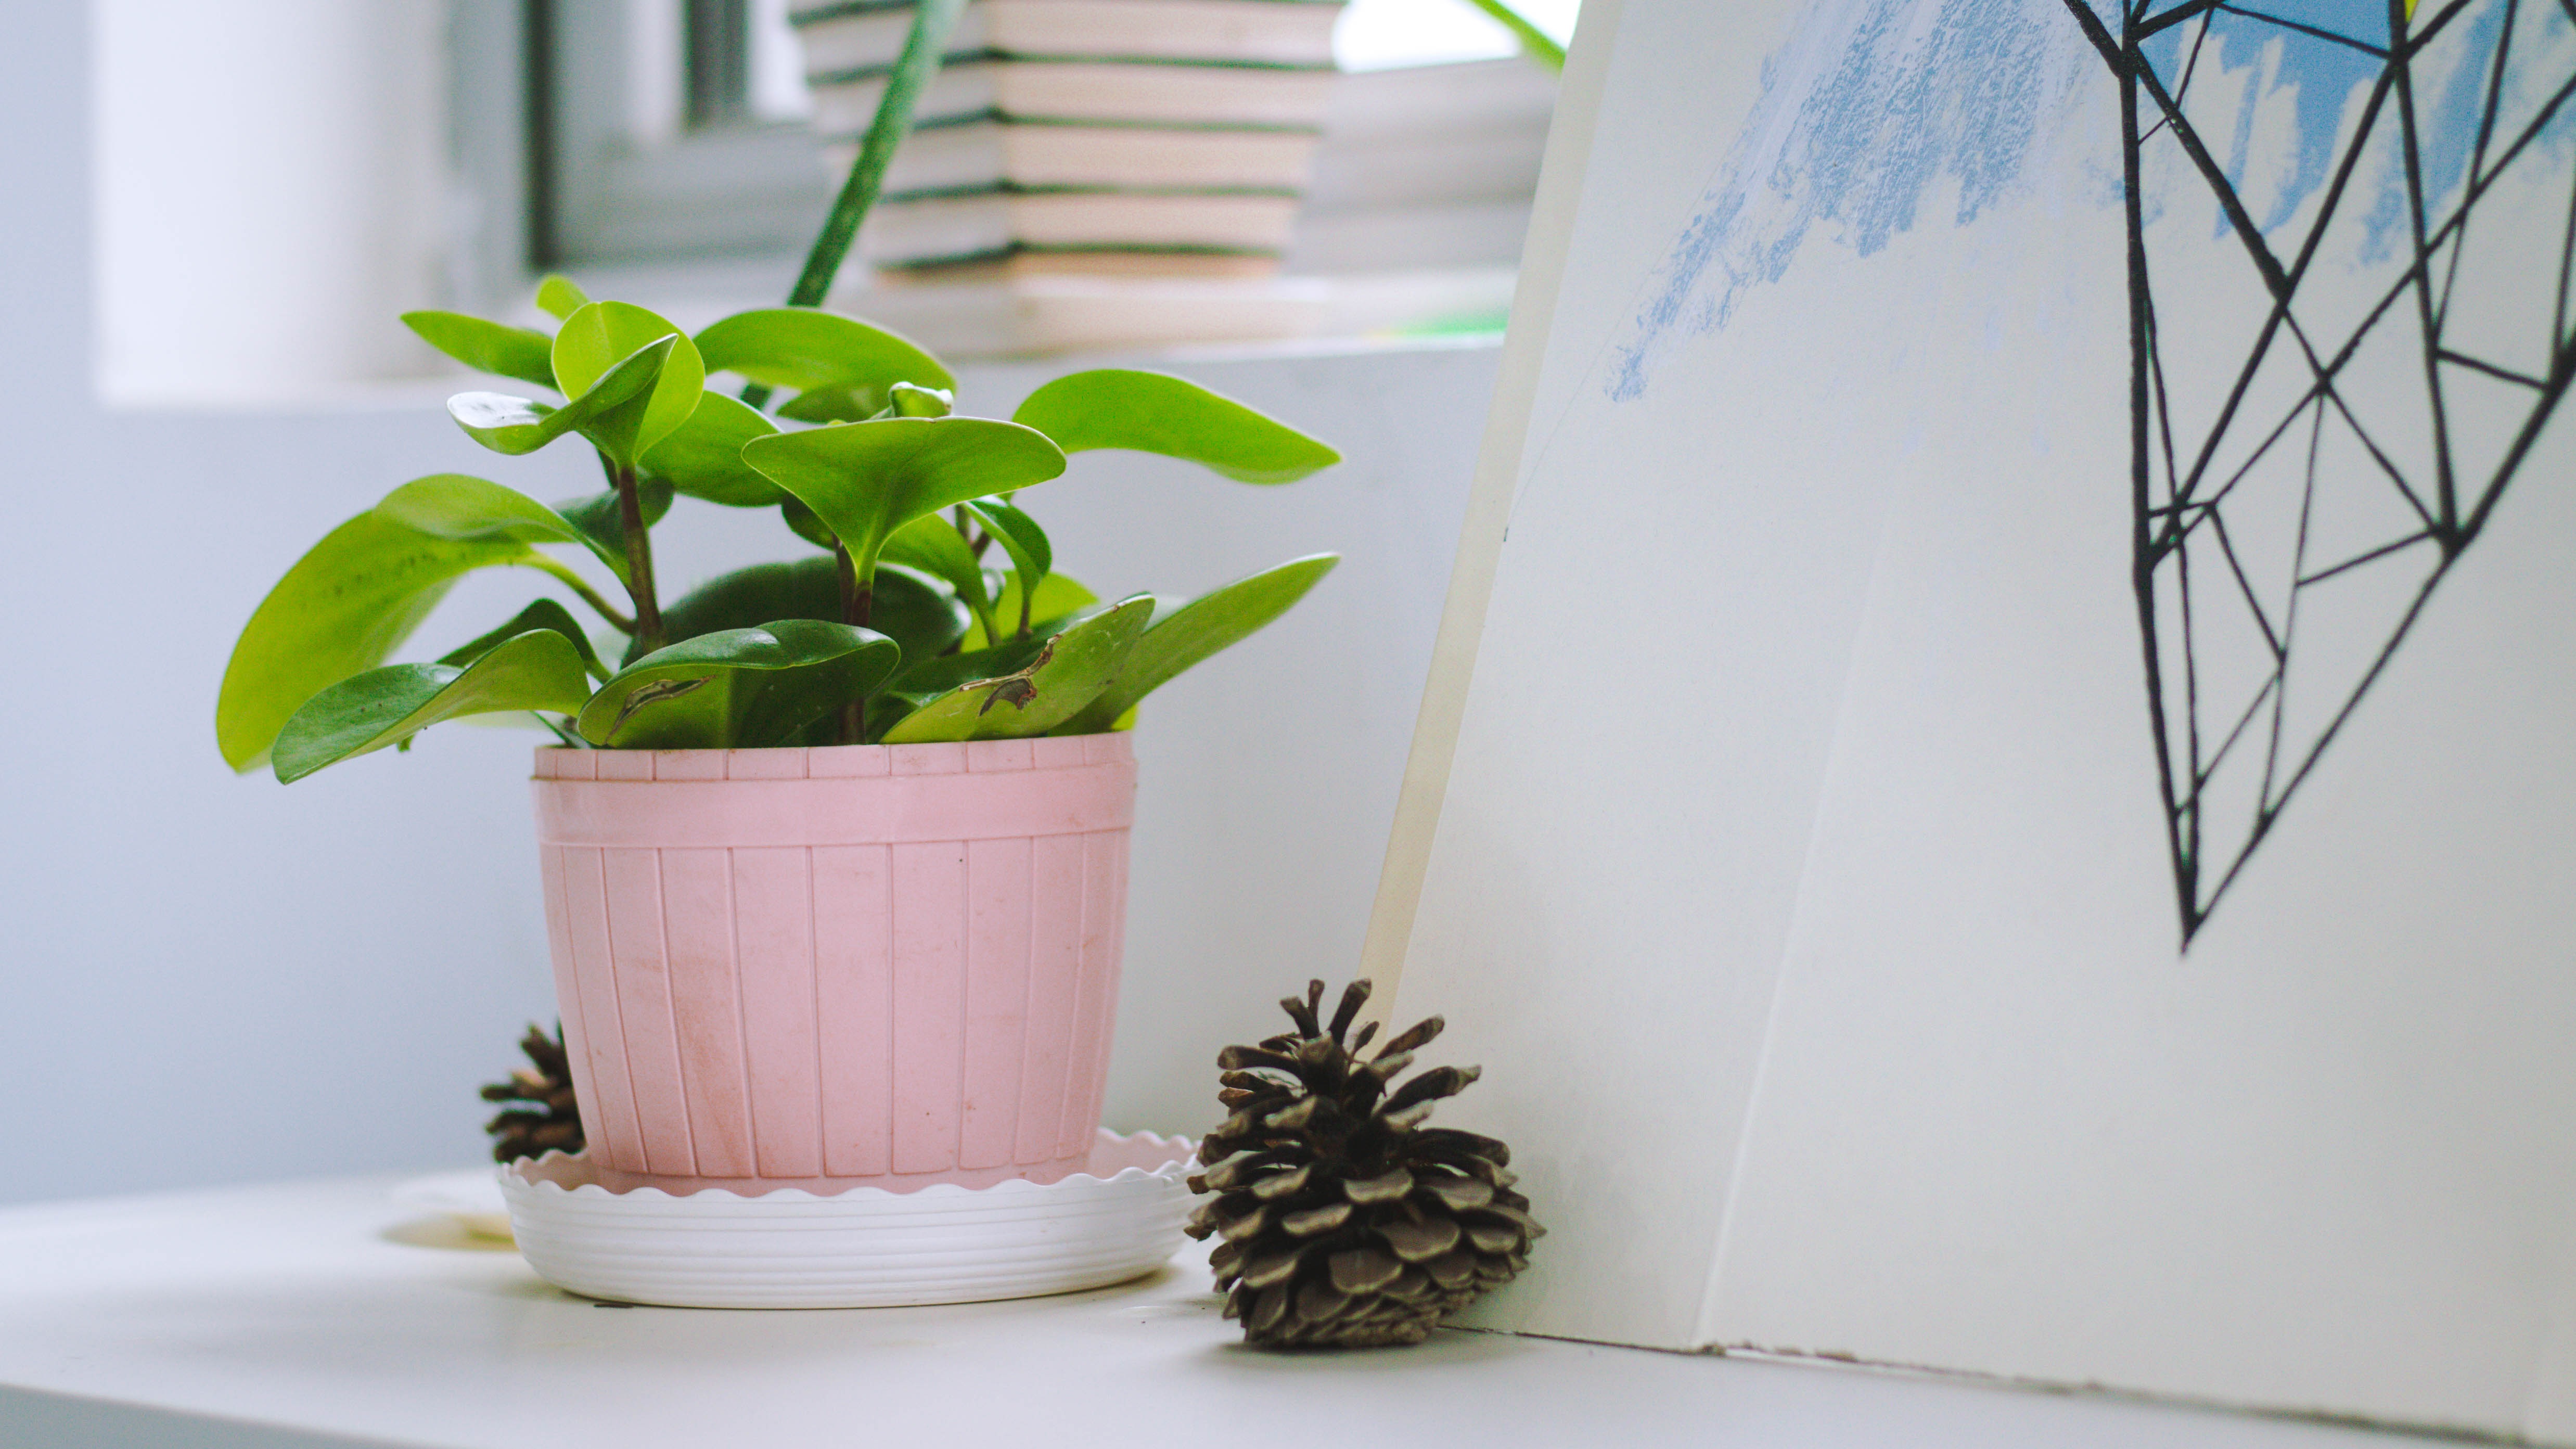
plant, flower, green, desktop, indoor, lighting, design, flowerpot, potted plants, floristry